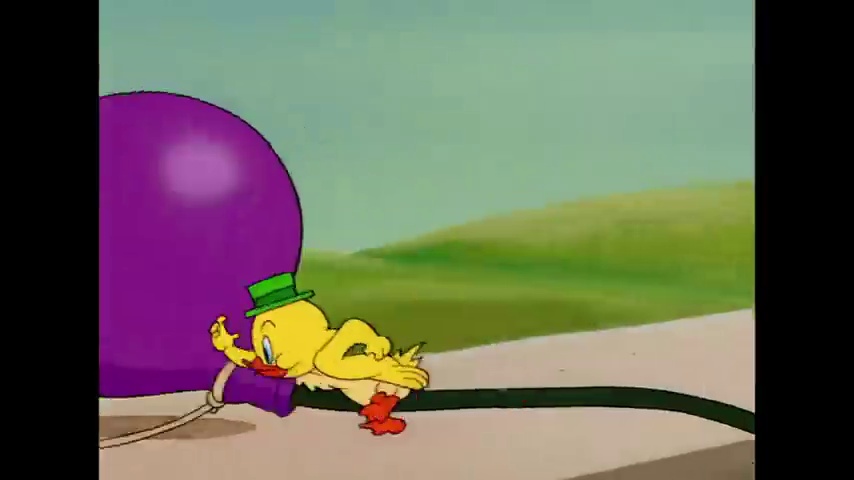
Portrait style: Cartoon Portrait